Hanbit Unit

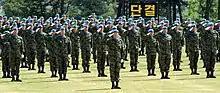
ROK Hanbit Unit in the Republic of South Sudan, Salvation ceremony (2014.04.18)

The Republic of Korea Sudanese Reconstruction Assistance Force or Hanbit Unit ("Hanbit" means 'light which leads the world) are UN peacekeeper forces deployed by the Republic of Korea to the Republic of South Sudan. On July 9, 2011, the Hanbit Unit was dispatched from South Korea to South Sudan, which had separated from Sudan in 2011. Peacekeeping operations began in South Sudan after religious, civil, and racial violence broke out in the new nation, issues which eventually compounded into the South Sudanese Civil War. The Hanbit Unit is the seventh unit dispatched from the Republic of Korea to the United Nations Peacekeeping Forces, preceded by the Sangnoksu Unit (deployed to Somalia, Angolan and East Timor), the Danbi Unit (deployed to Haiti), Dongmyeong Unit (deployed to Lebanon), and a medical support unit sent to the Western Sahara. As of November 2017, the Hanbit Unit remains deployed in South Sudan.